Cameroon

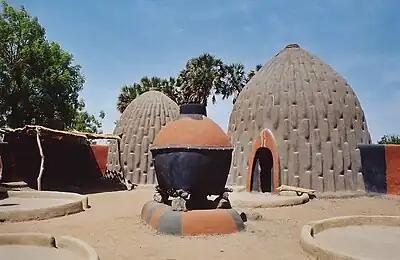
The homes of the Musgum, in the Far North Region, made of earth and grass

Cameroon has slightly more women (50.5%) than men (49.5%). Over 60% of the population is under age 25. People over 65 years of age account for only 3.11% of the total population.